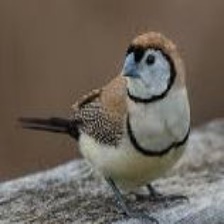
Species: DOUBLE BARRED FINCH
Scientific name: TAENIOPYGIA BICHENOVII
ImageNet parent category: house_finch